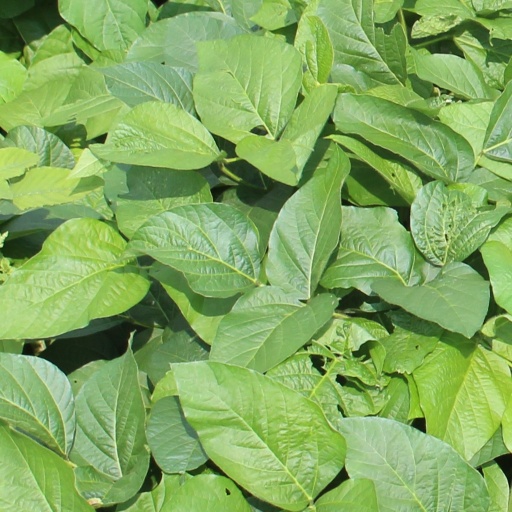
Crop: soybean